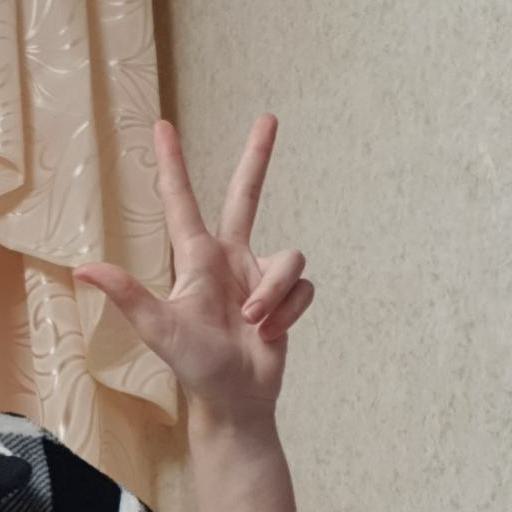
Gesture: three2